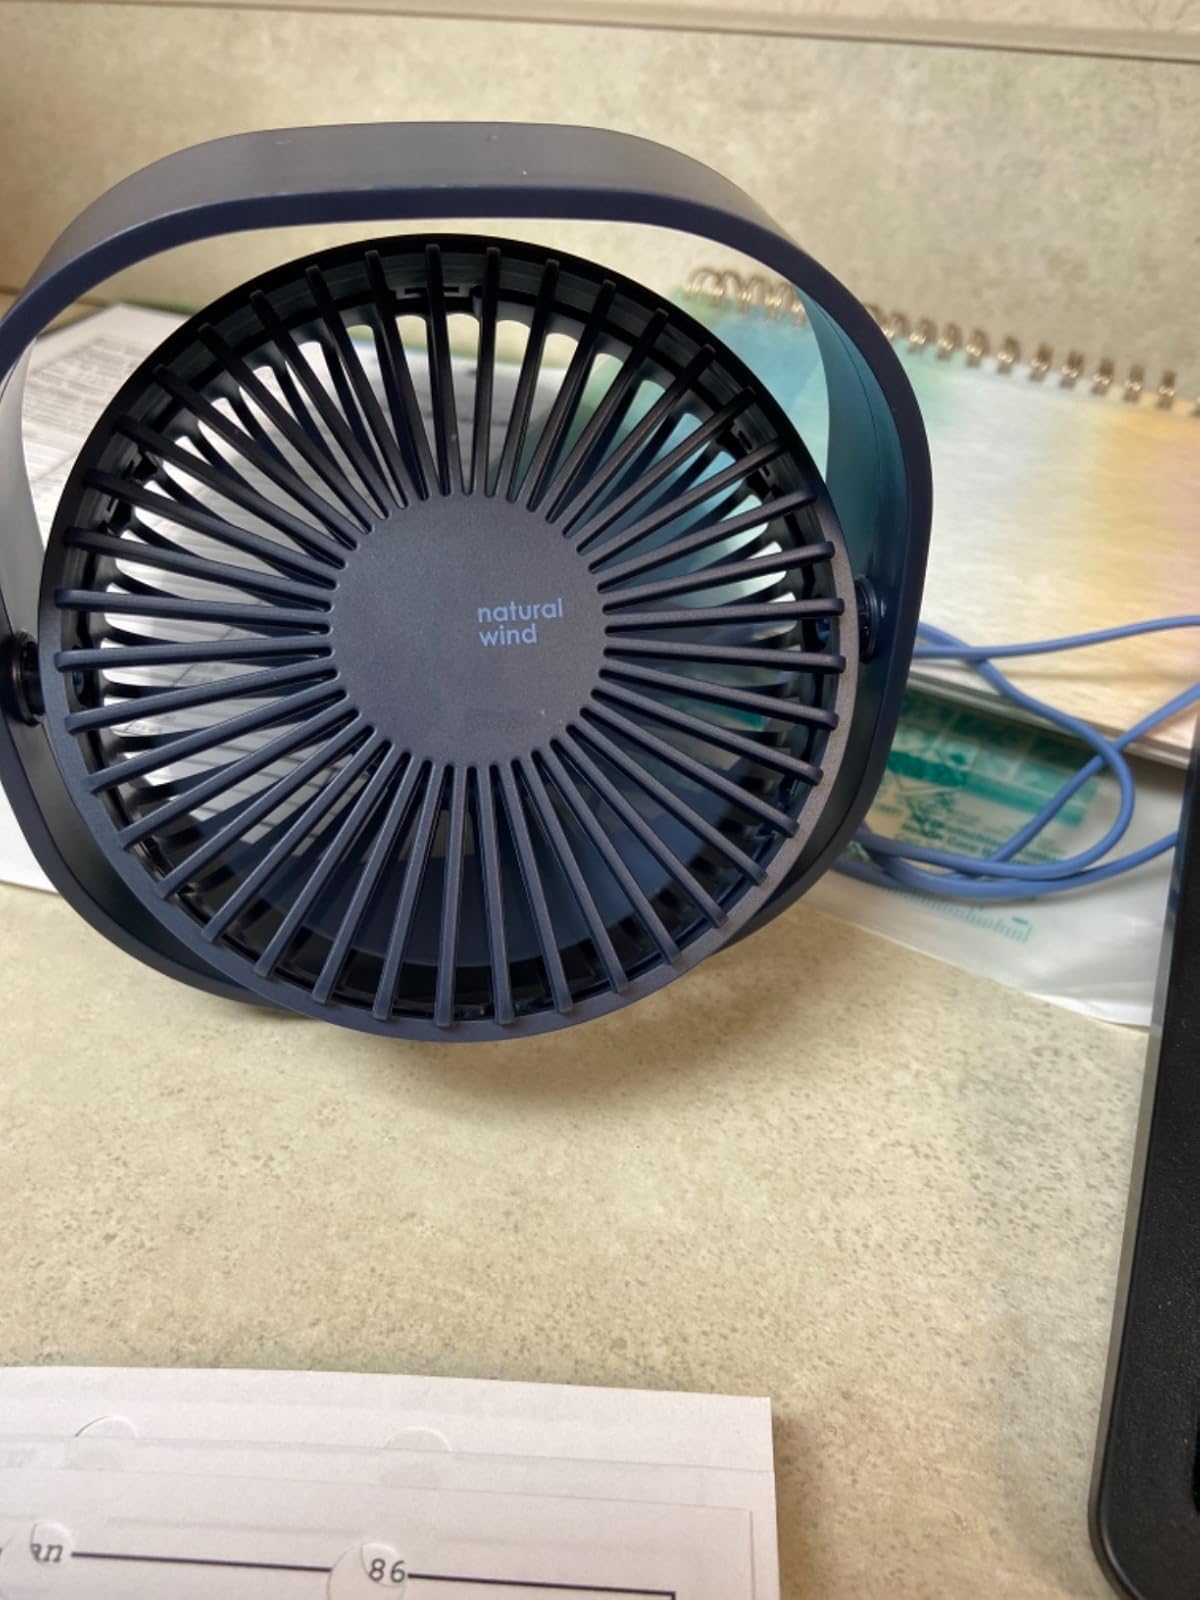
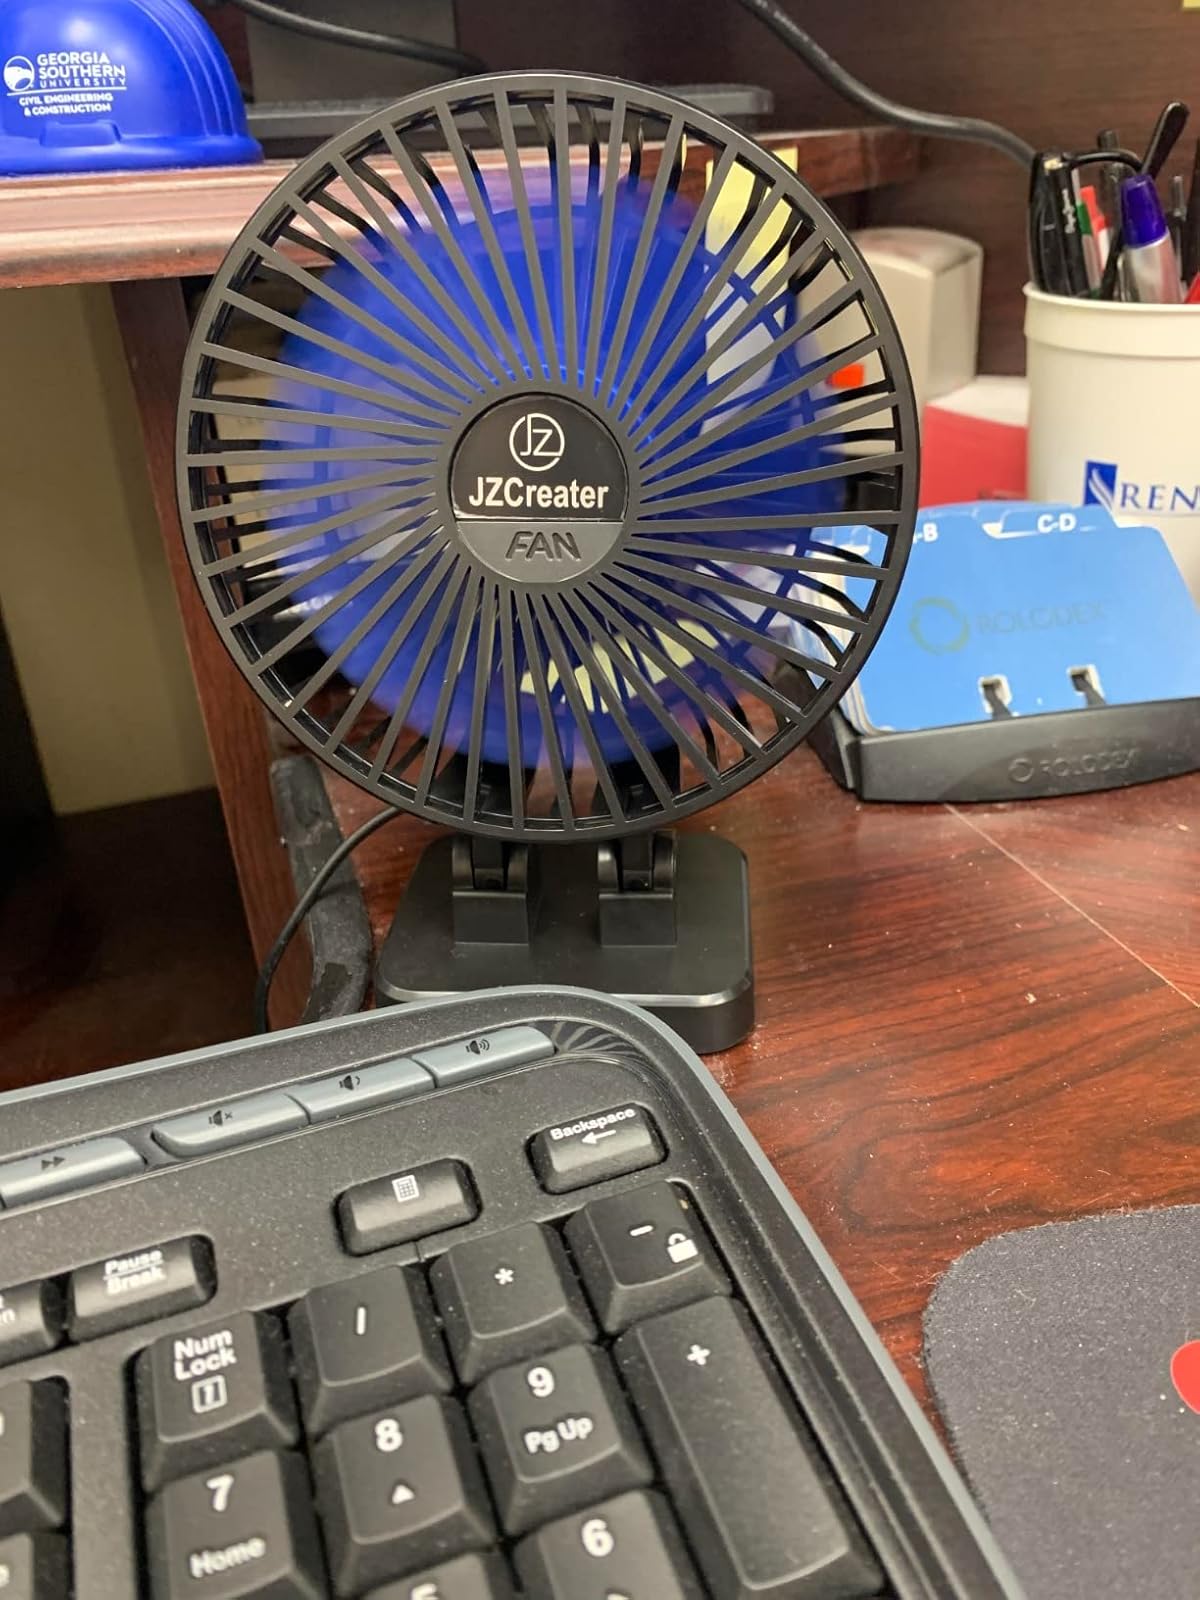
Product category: fan
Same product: no